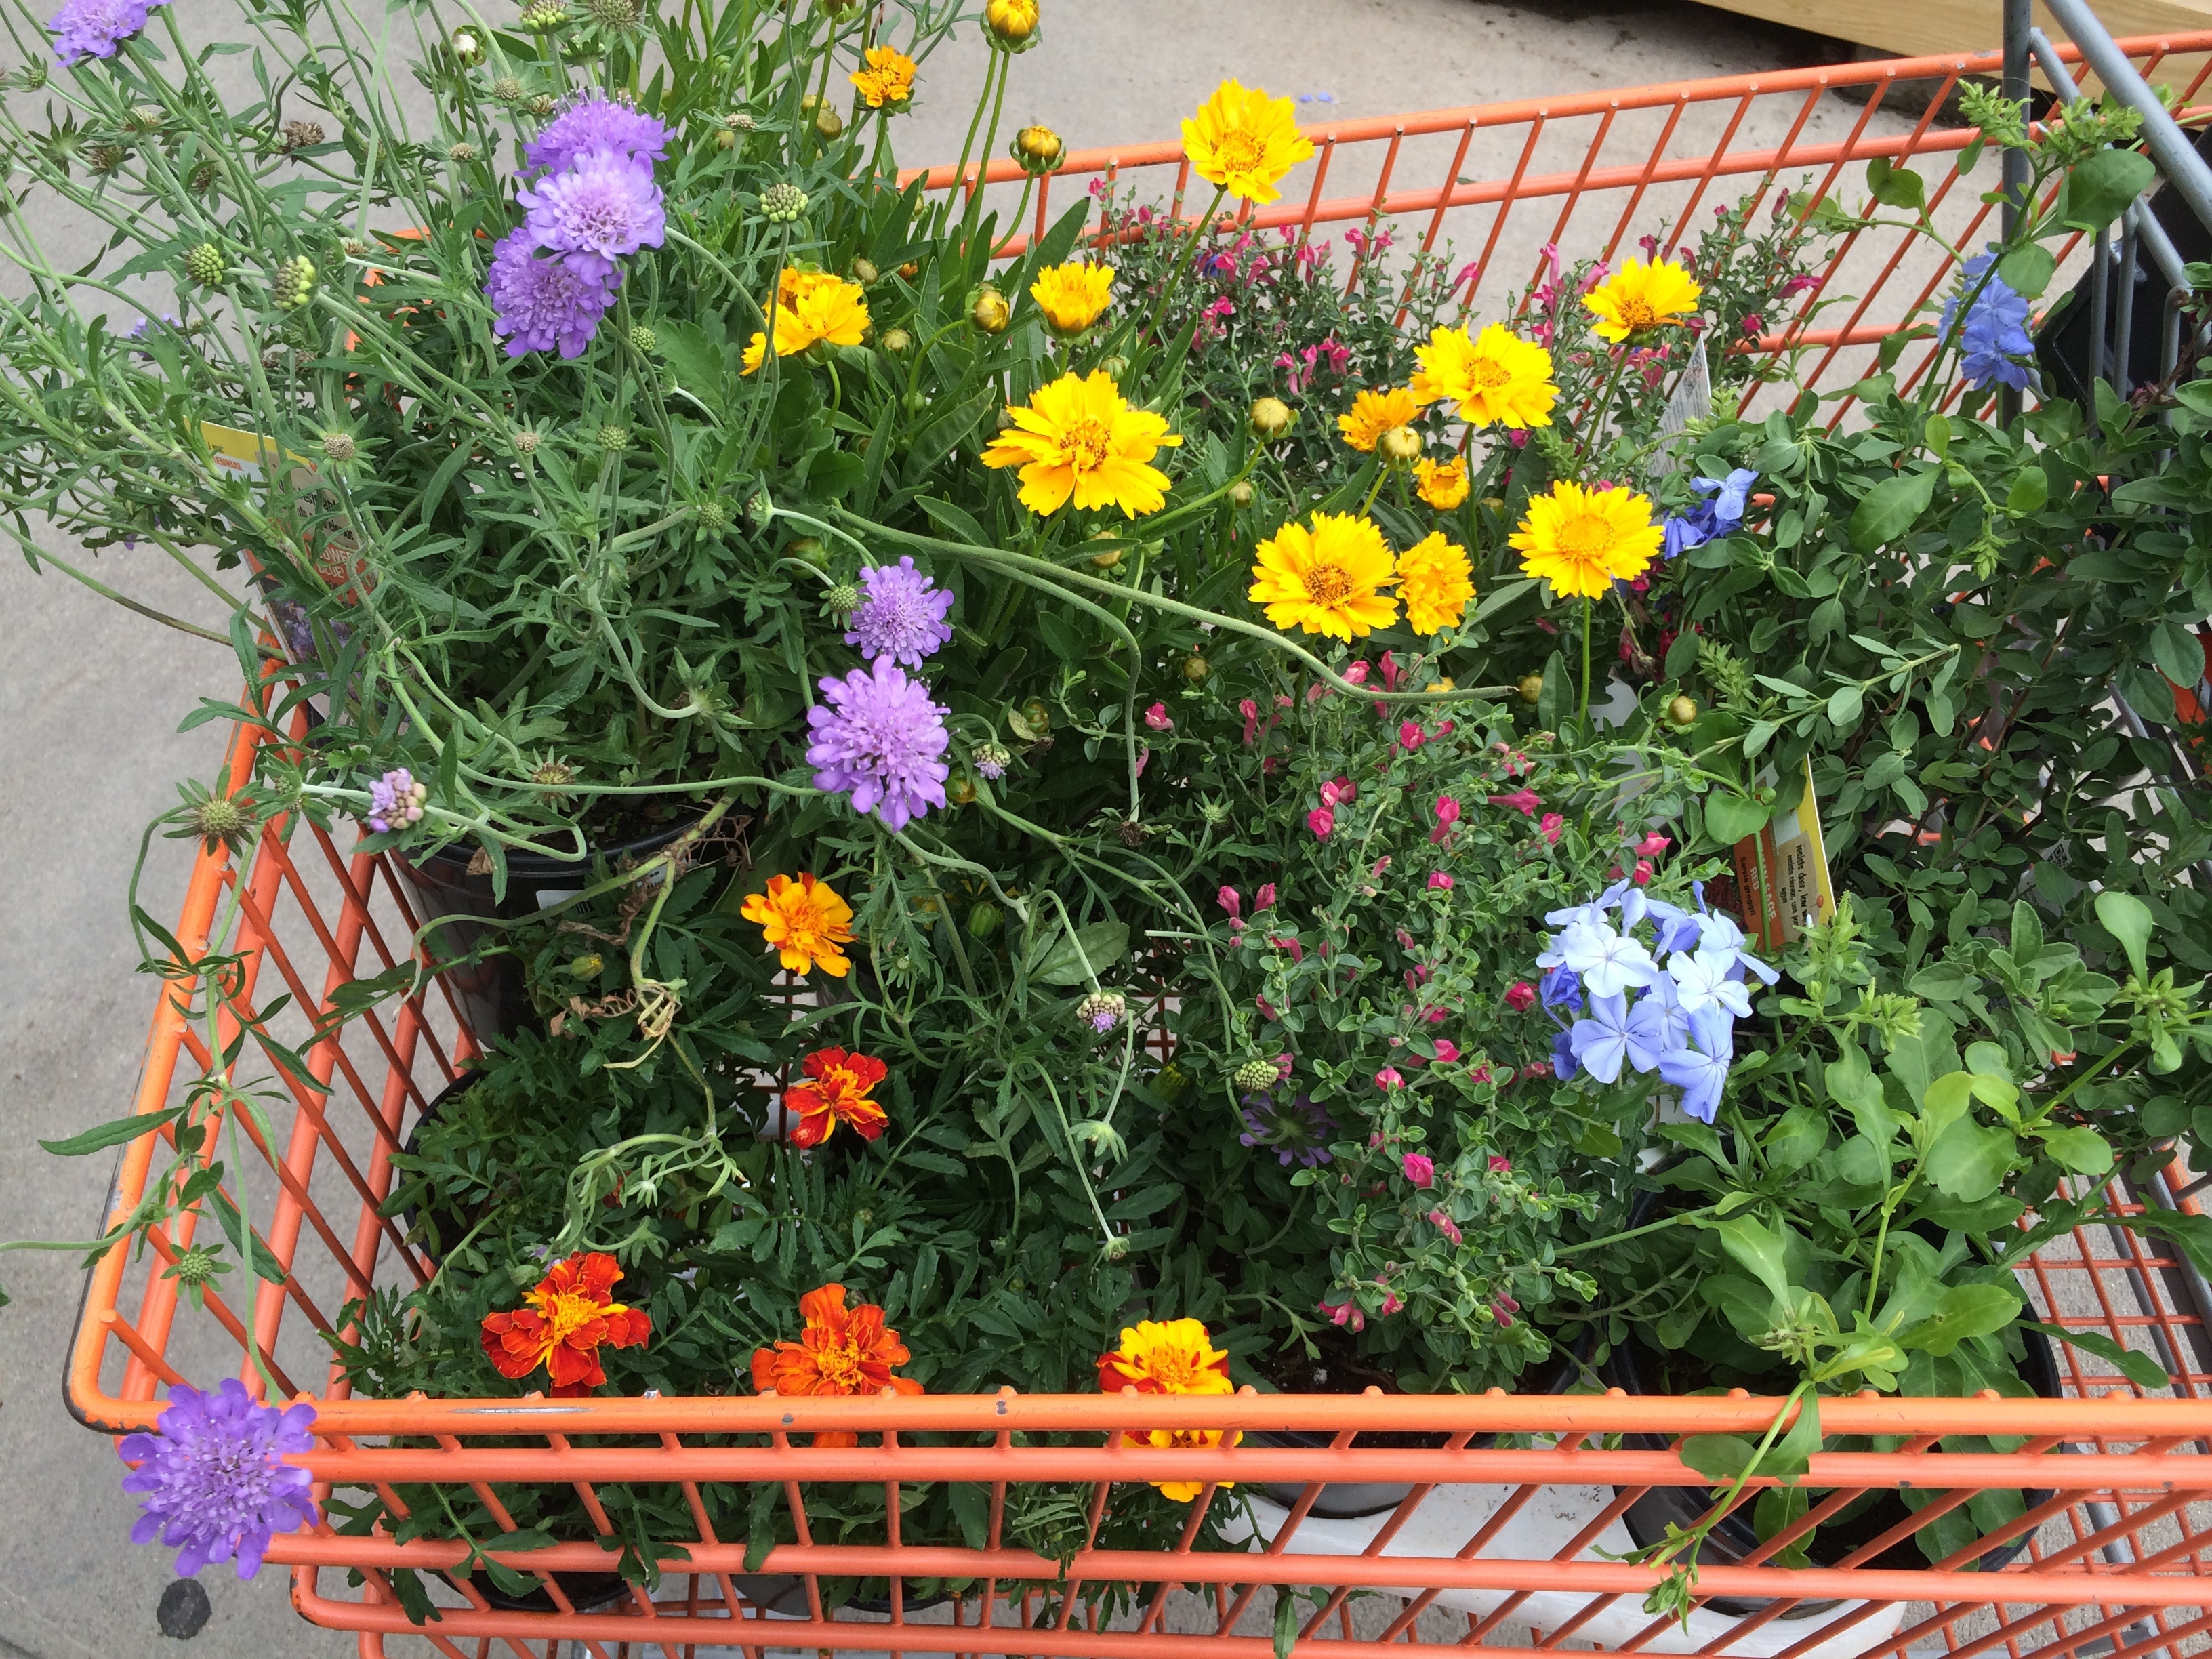
plant, flower, trolley, garden, flora, plants, wildflower, flowers, gardening, yard, planting, floristry, flowering plant, flower bouquet, floral design, annual plant, land plant, flower arranging, garden centre